Sammy Jo Carrington

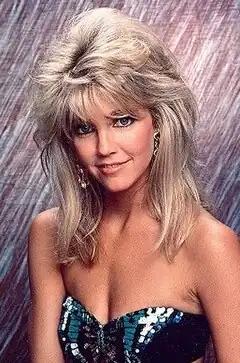
Heather Locklear as Sammy Jo Carrington

Samantha Josephine "Sammy Jo" Carrington (maiden name Dean) is a fictional character on the ABC television series "Dynasty", created by Richard and Esther Shapiro. The niece of central protagonist Krystle Carrington (Linda Evans), Sammy Jo marries and has a son with Steven Carrington (Al Corley, later Jack Coleman).